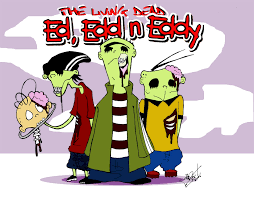
Portrait style: Cartoon Portrait